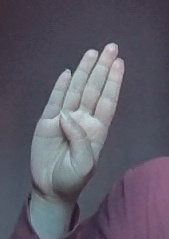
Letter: kaaf